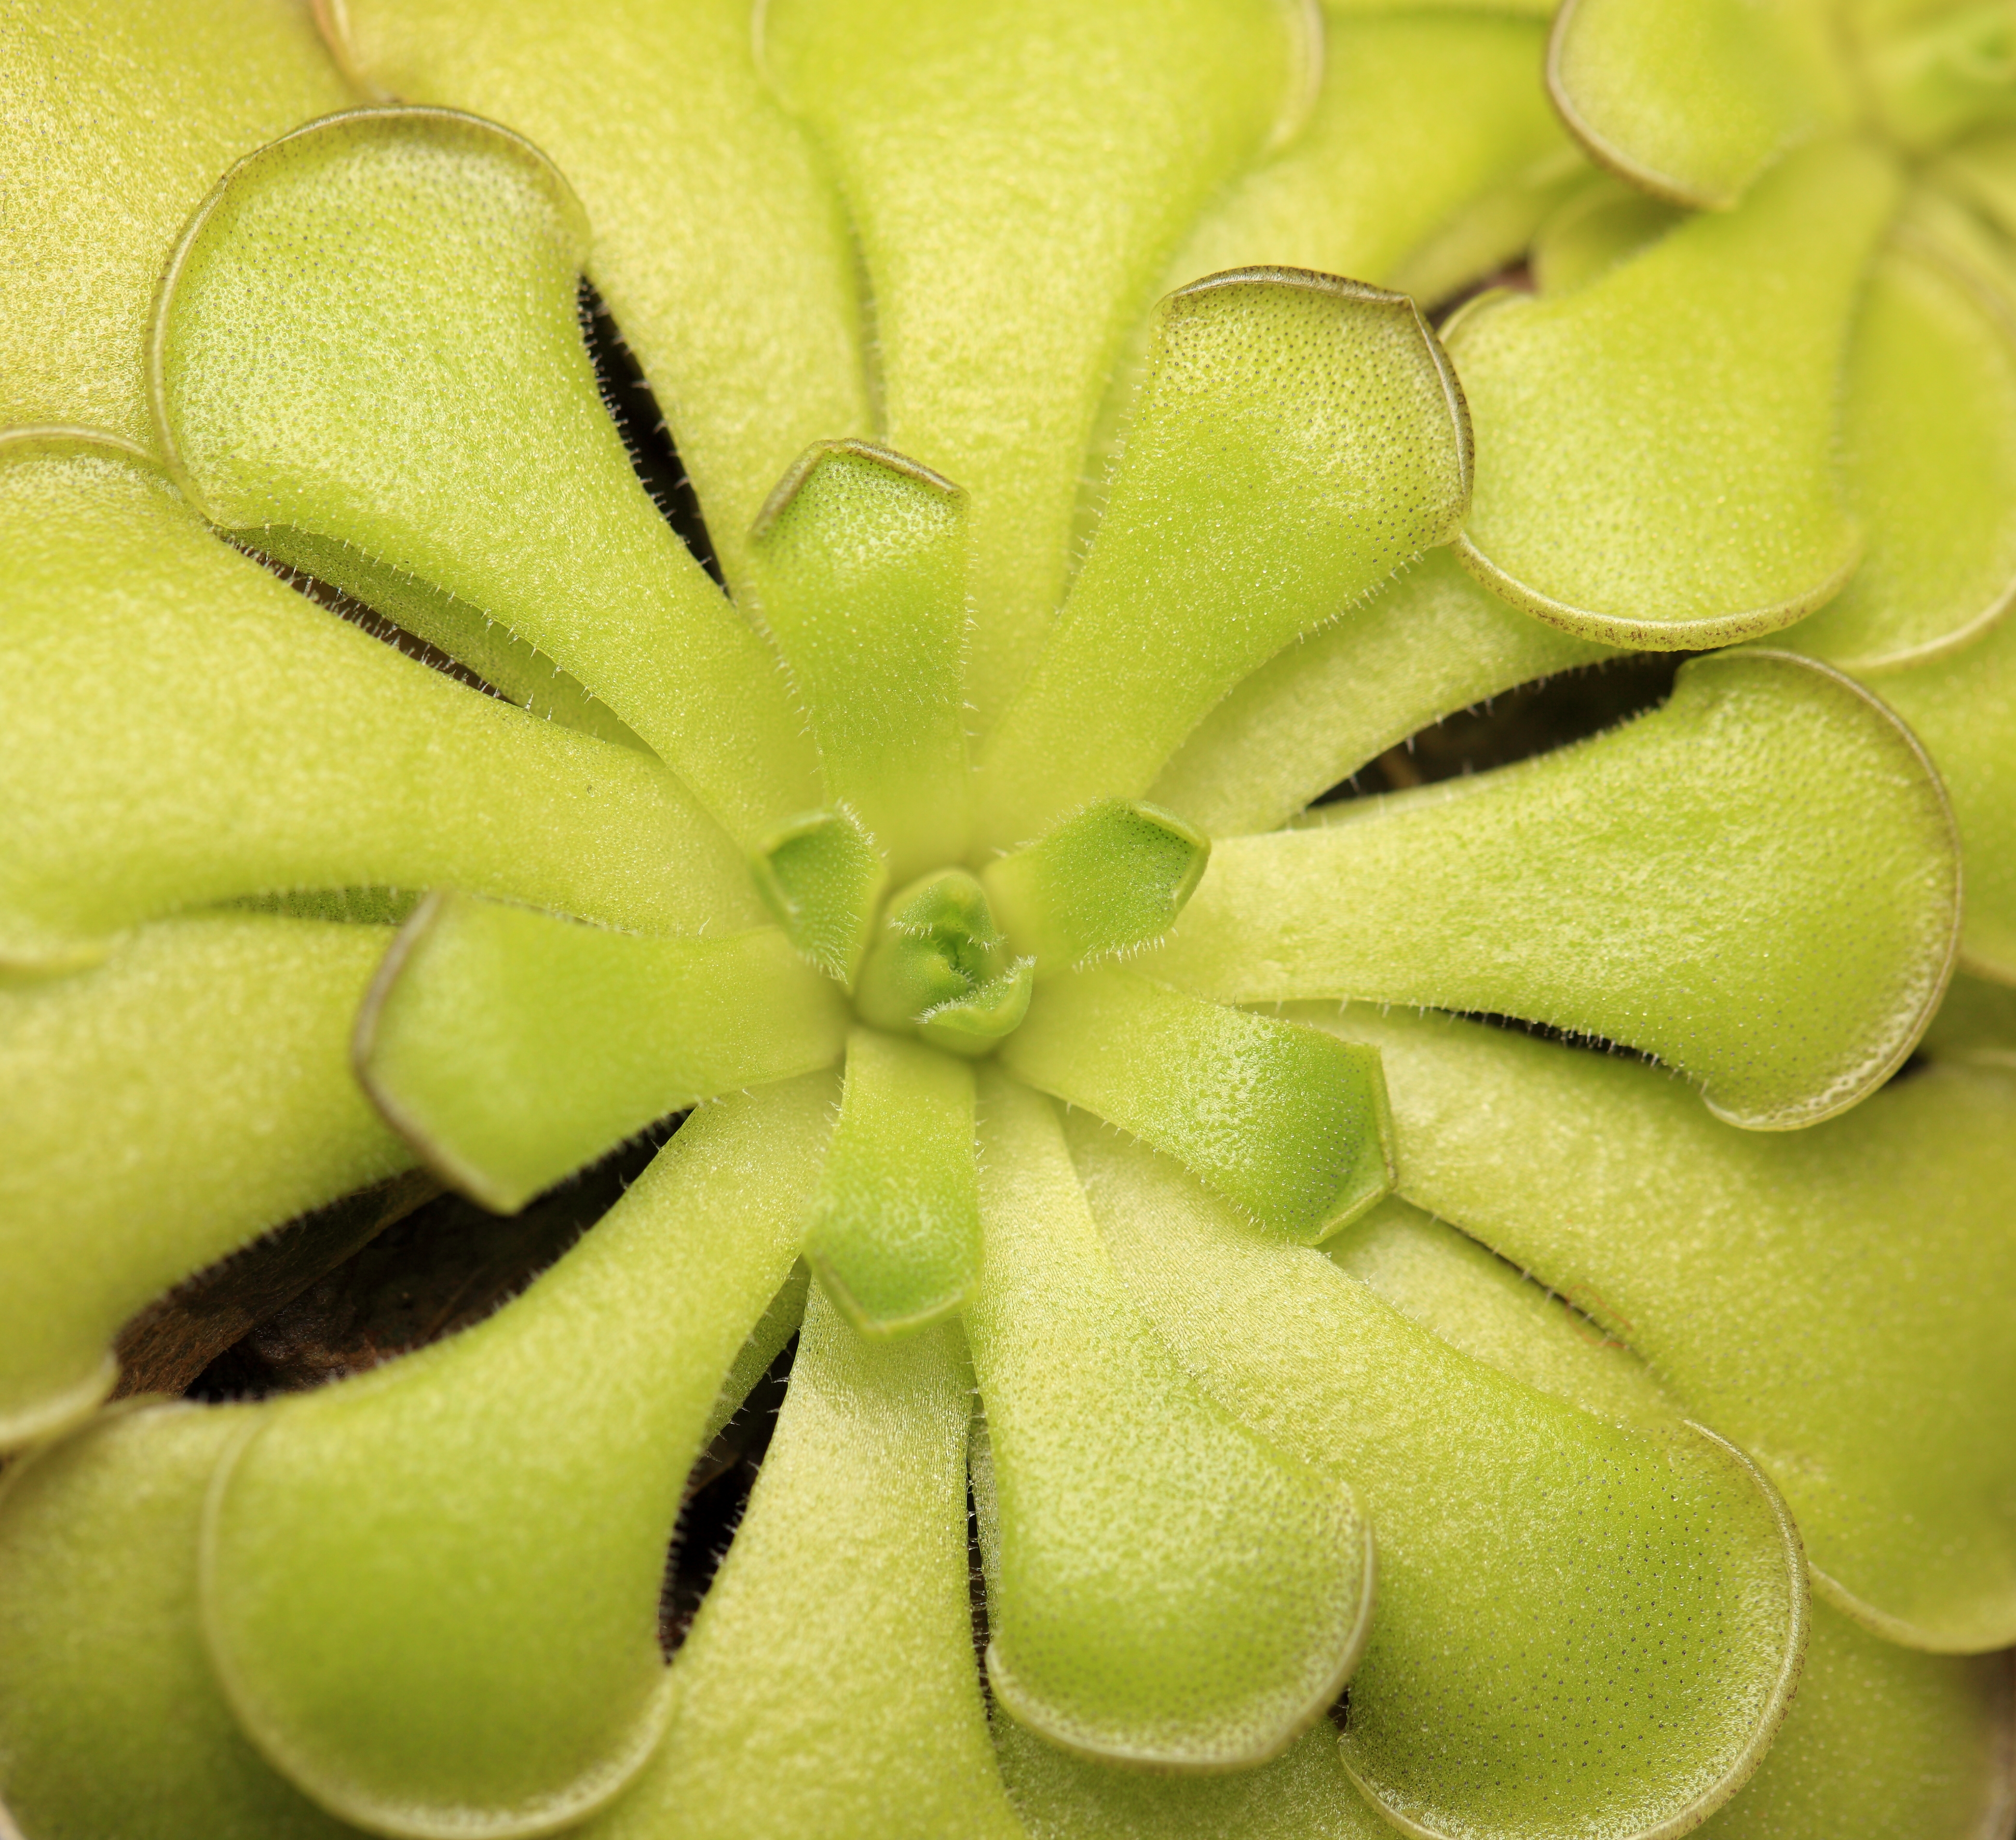
plant, leaf, flower, petal, food, green, high, produce, park, yellow, close up, tokyo, 5d, hires, markii, hi, res, resolution, yumenoshima, koutouku, macro photography, flowering plant, land plant